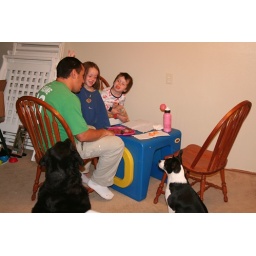
We later moved our old green table in from outside.